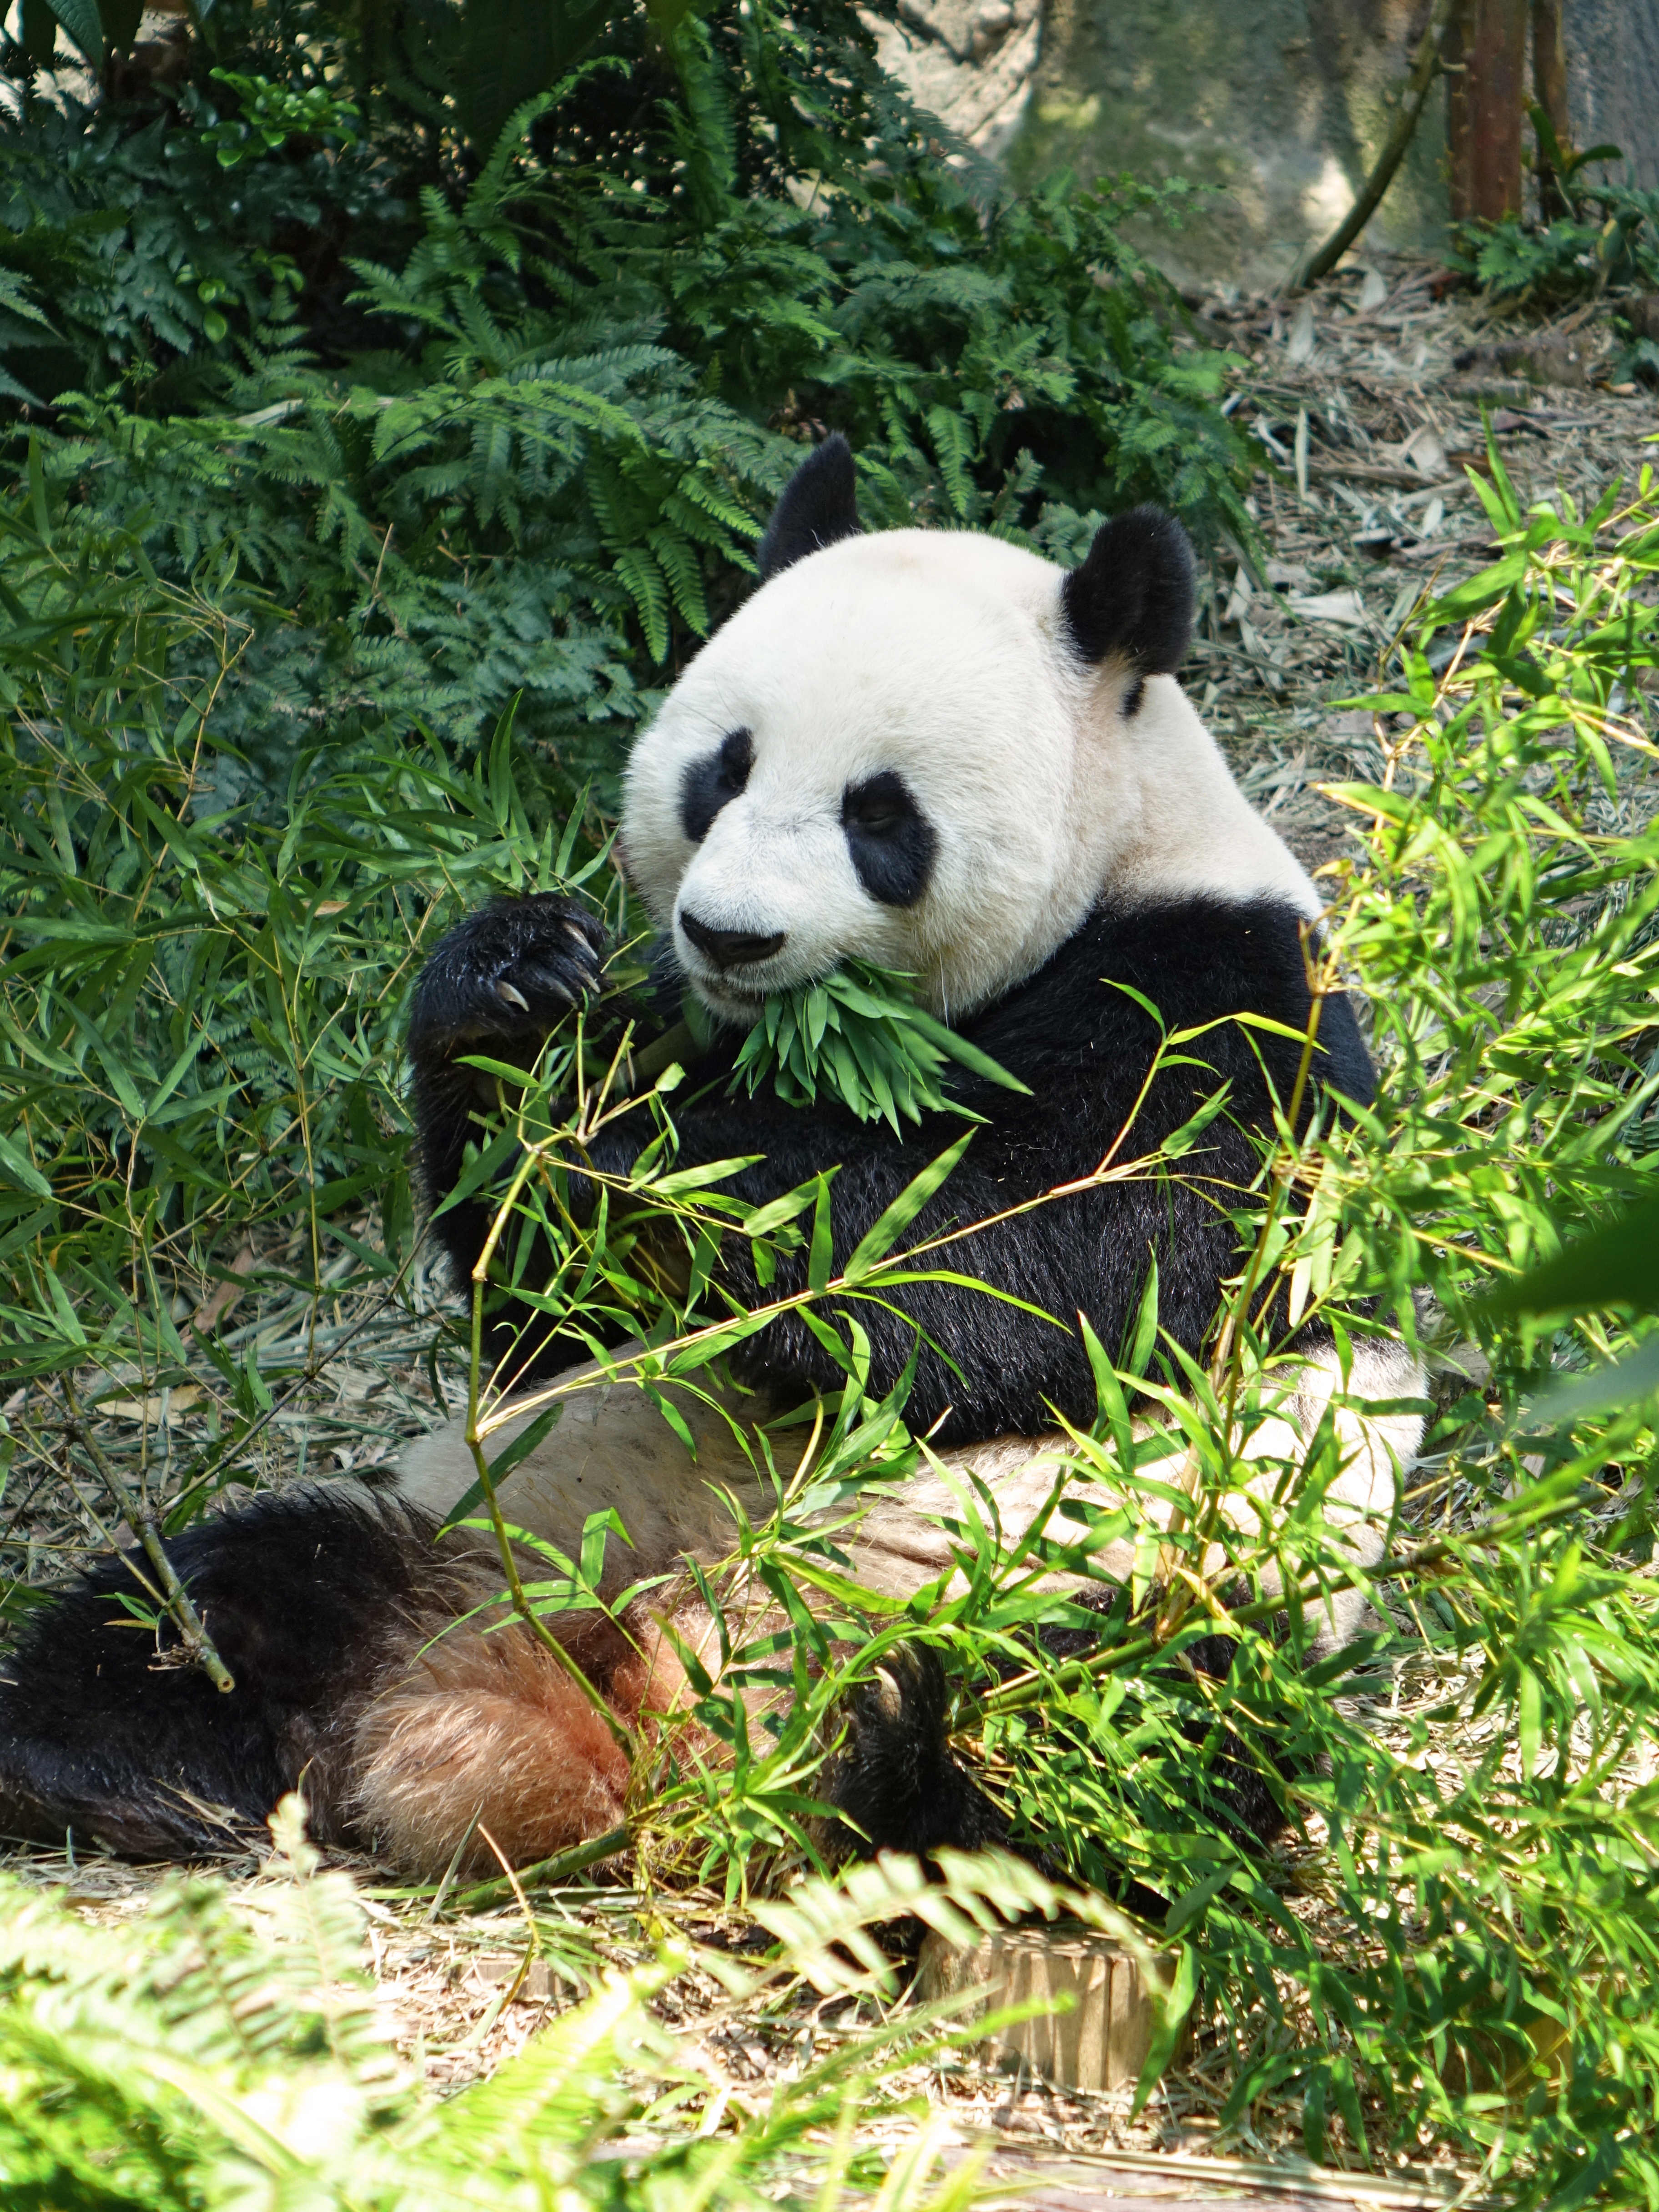
nature, branch, bear, wildlife, zoo, mammal, fauna, panda, endangered, vertebrate, conservation, bamboo, protected, rare, giant panda, national treasure, jia jia